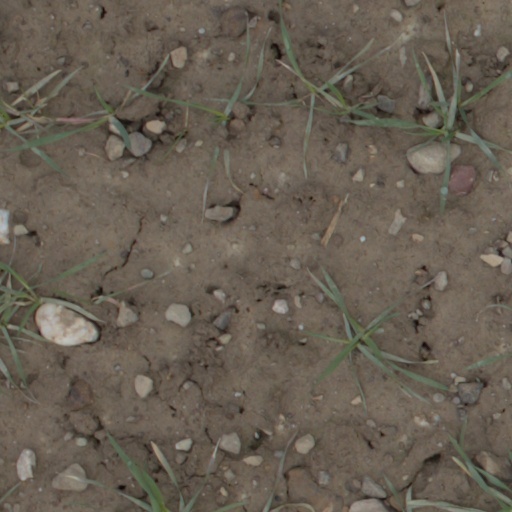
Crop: wheat